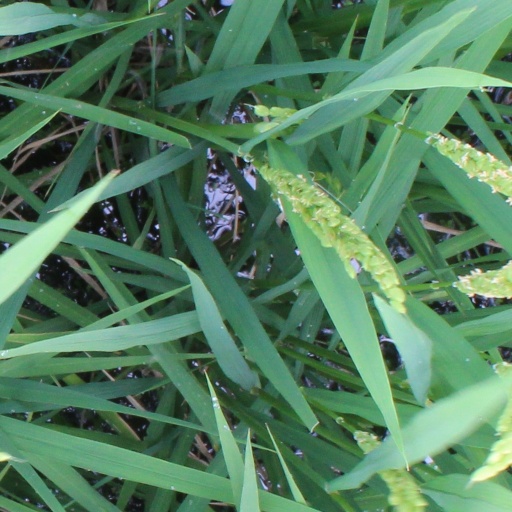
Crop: rice